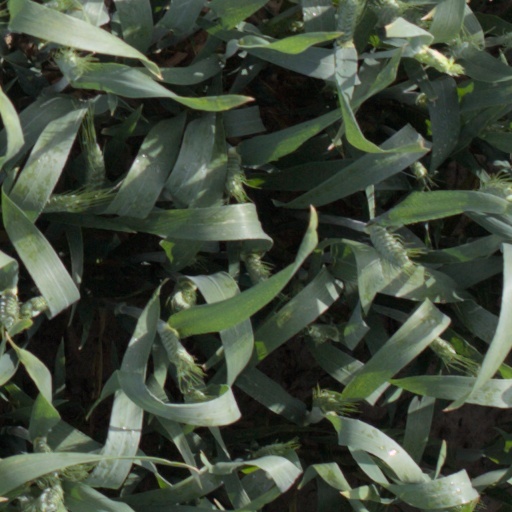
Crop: wheat